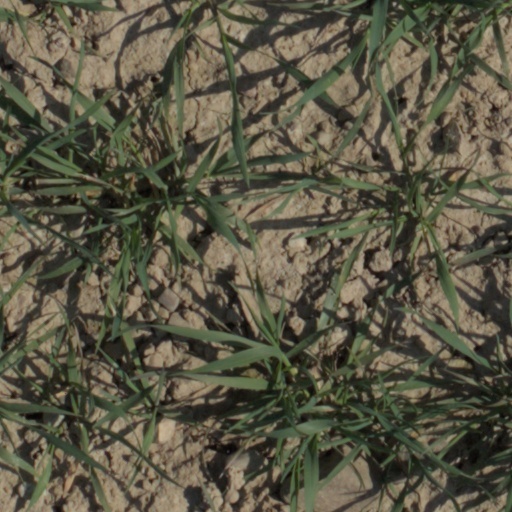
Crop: wheat